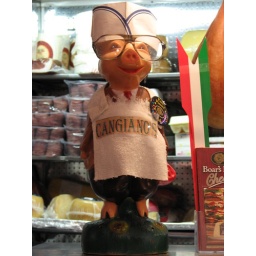
This little guy was just too cute standing on the meat counter at Cangiano's market in Staten Island.